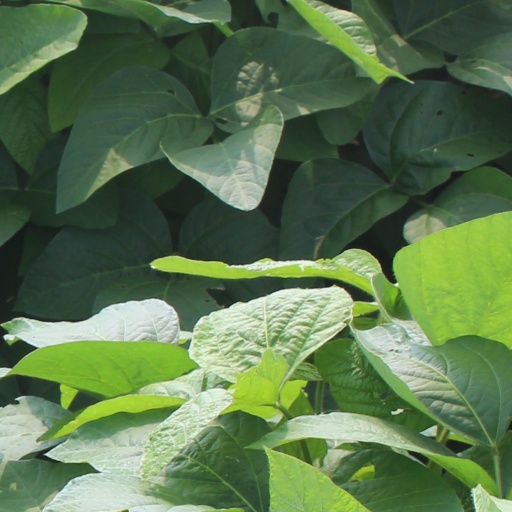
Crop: soybean